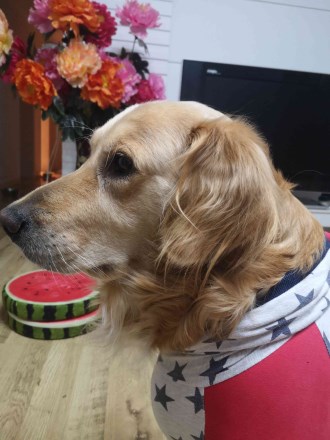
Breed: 5355-n000126-golden_retriever